Ankuwa

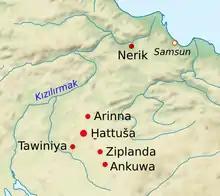

The settlement has been linked to modern Ankara for etymological reasons, but Hittite sources have been discovered to place the settlement along the southern bend of the Marrassandtiya River, the modern Kızılırmak. Alishar Hüyük has also been suggested as a location.